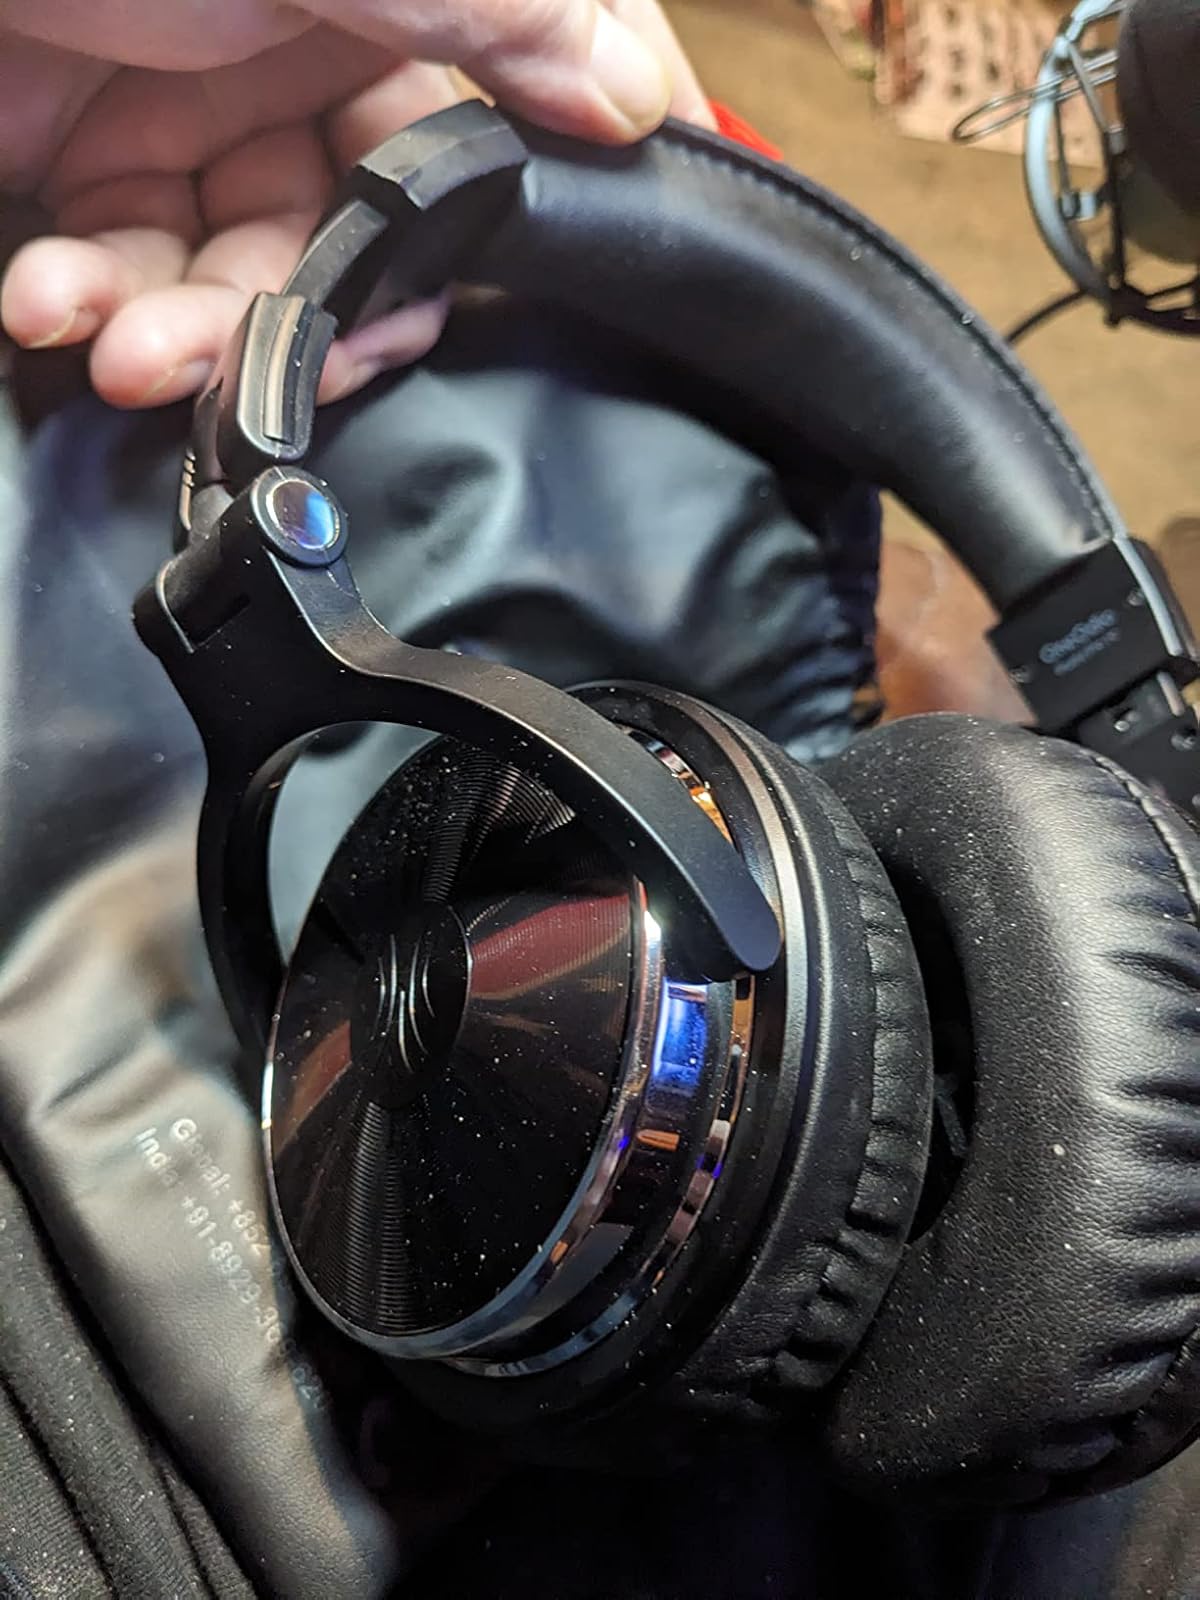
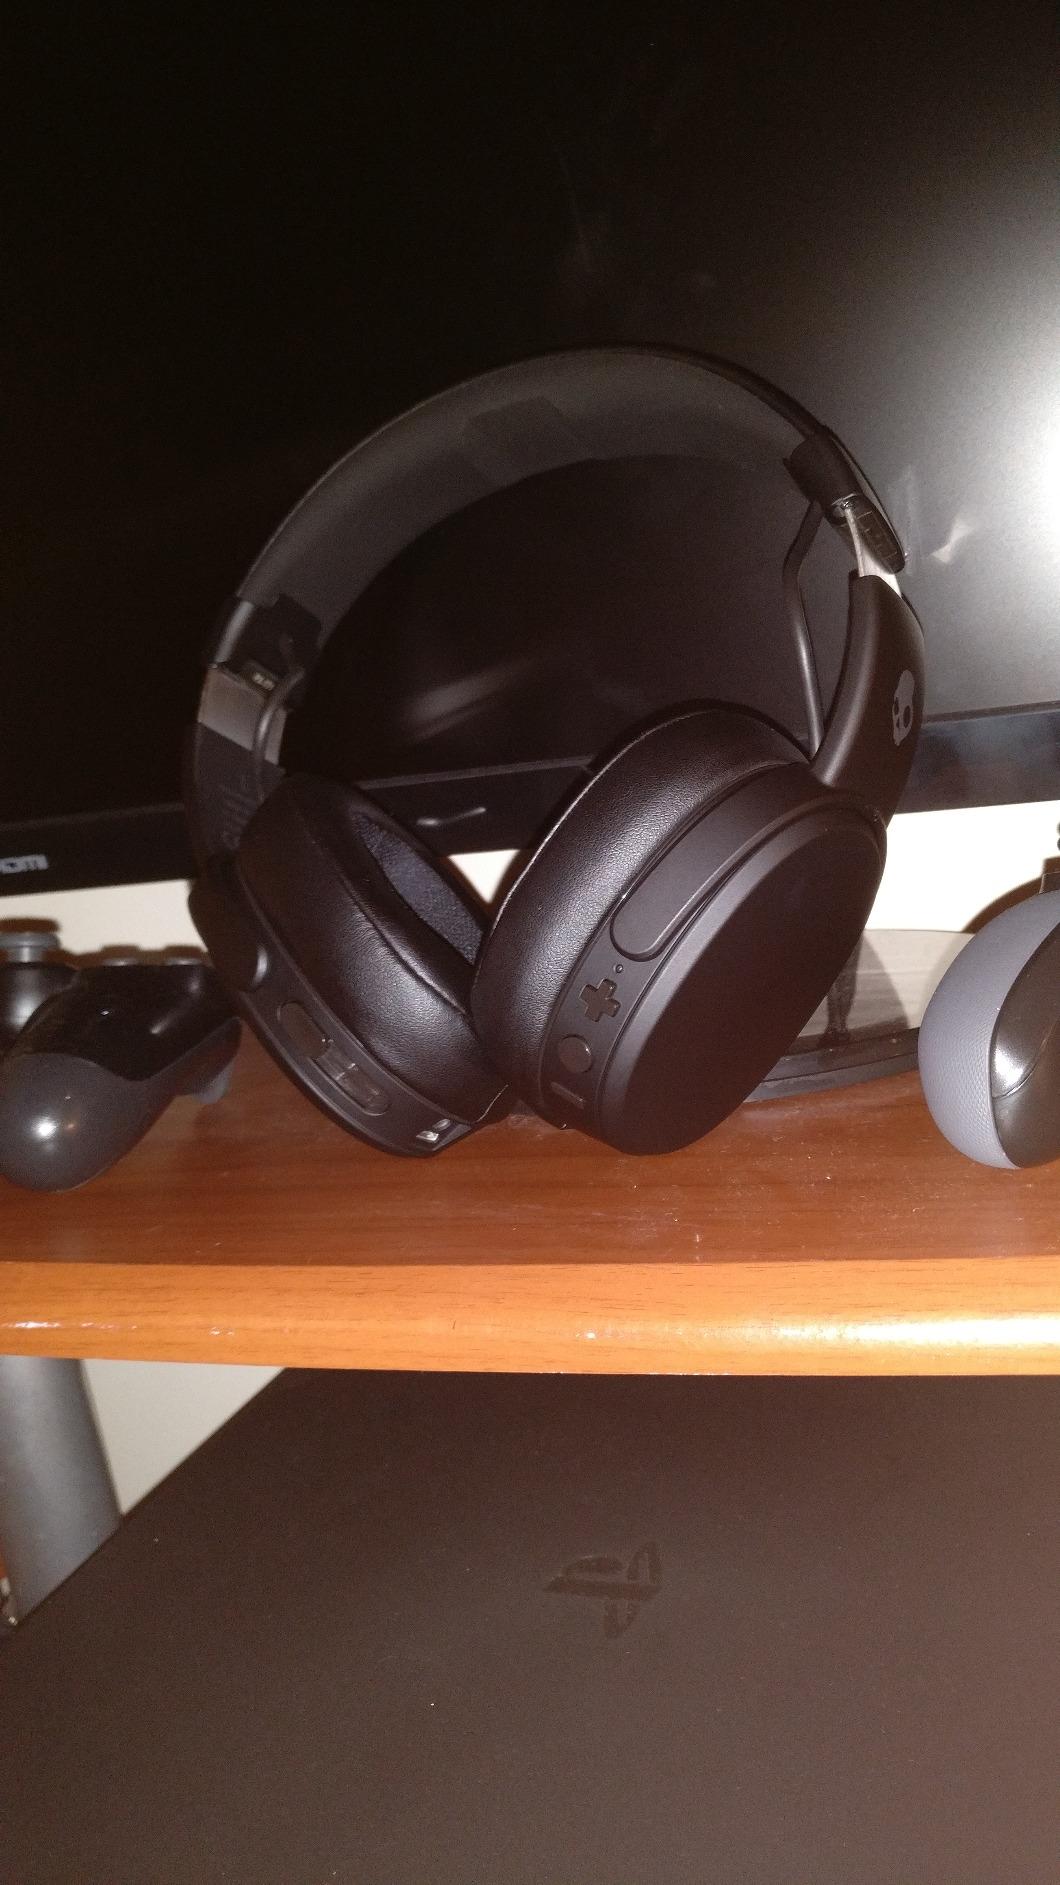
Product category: headphones
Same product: no